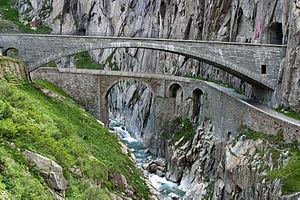
Le pont du Diable est un pont en pierre — ou plus précisément trois ponts en pierre s’étant succédé au même endroit — dans le canton d'Uri en Suisse.
Le pont du Diable est un terme désignant plusieurs dizaines d'anciens ponts qui, dans le folklore local, auraient été construits soit par le diable, soit par son aide, ou dans certains cas contre ses désirs.
Les gorges des Schöllenen se situent en Suisse dans le canton d’Uri, entre les communes d’Andermatt au sud et Göschenen au nord. La Reuss coule dans les gorges. La rivière est enjambée par le célèbre pont du Diable.
Le massif du Saint-Gothard est une région montagneuse située dans la chaîne des Alpes, en Suisse, à la frontière de quatre cantons suisses : le Valais, le Tessin, Uri et les Grisons. Ce massif donne son nom à un col permettant de le franchir. Au cours de l'histoire, le col du Saint-Gothard a longtemps revêtu une importance stratégique. Son contrôle est à l'origine du soulèvement des premiers cantons suisses contre les Habsbourg, engendrant la naissance de la Suisse.